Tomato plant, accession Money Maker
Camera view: tilt-top (135 deg); turntable rotation: 210 degrees
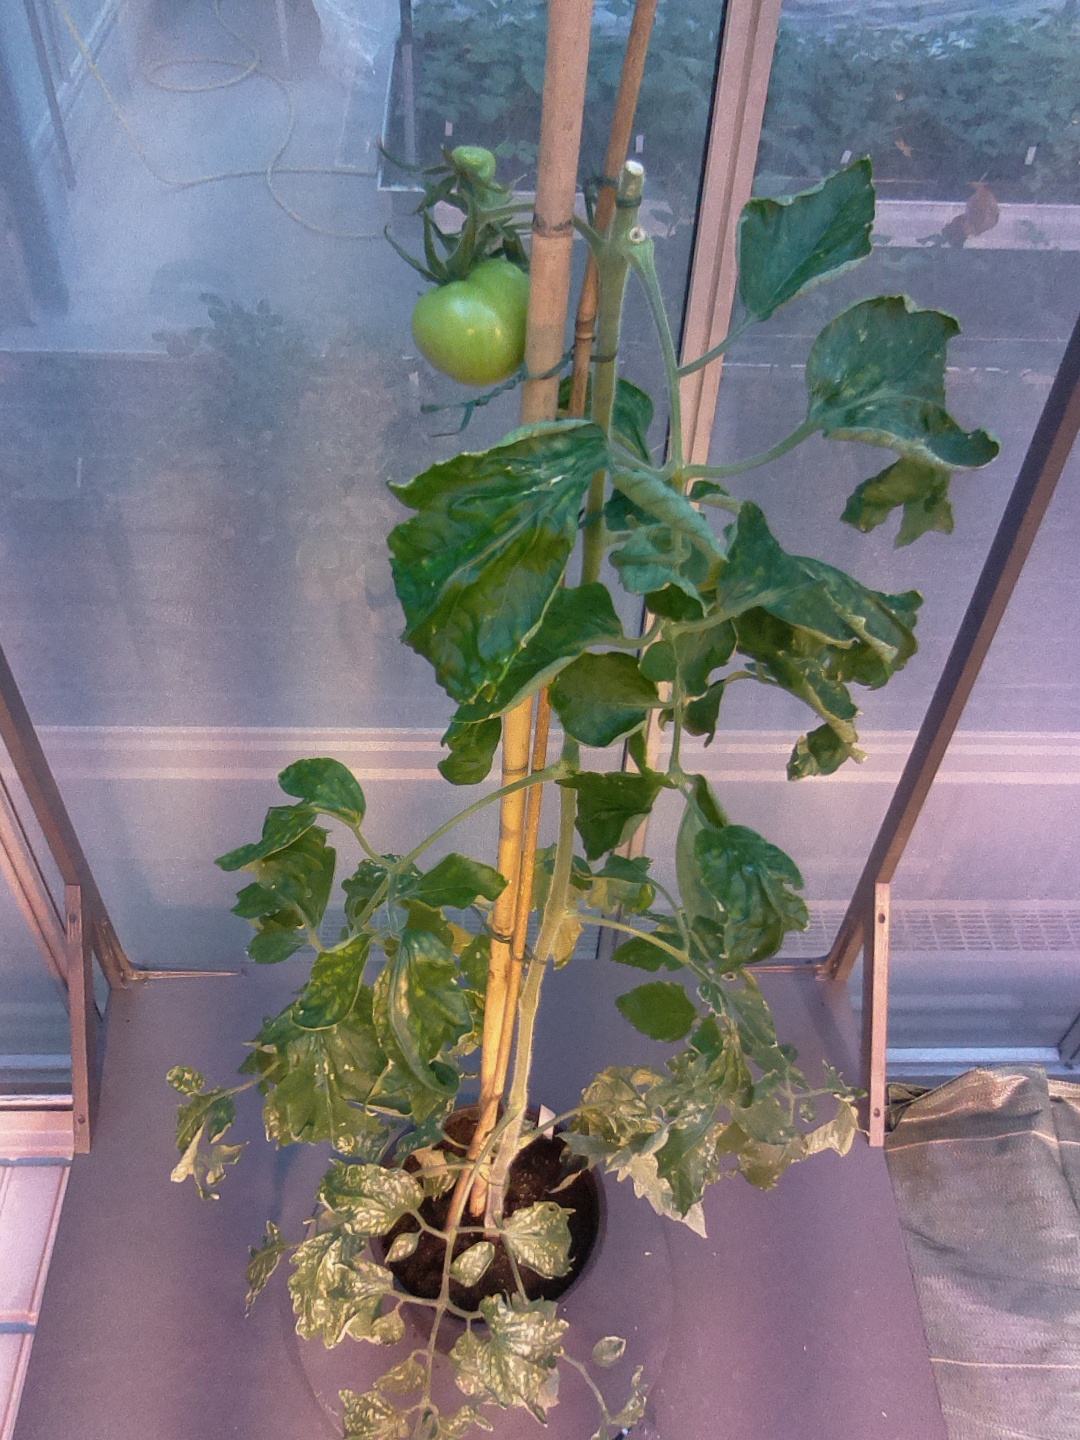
BBCH growth stage 76: 60%-70% of final fruit size